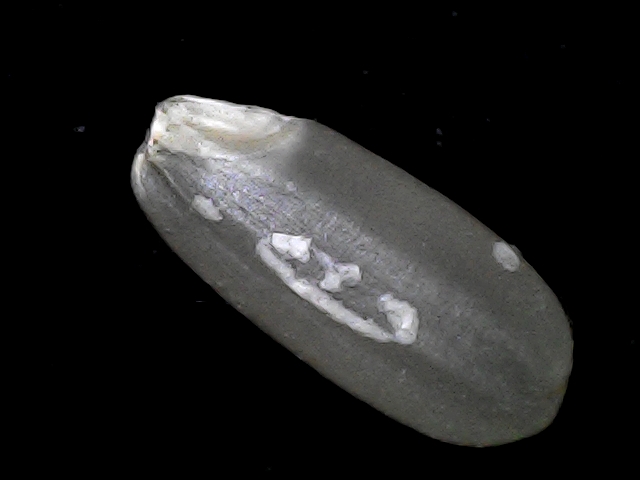
Rice variety: BD52